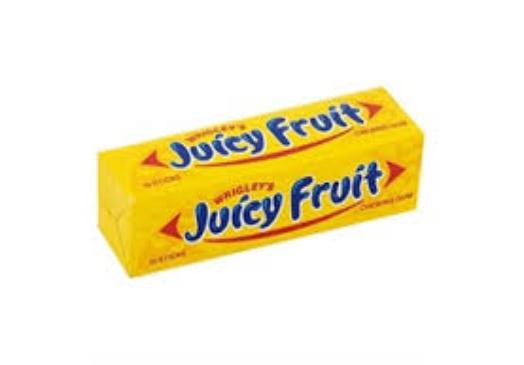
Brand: Juicy Fruit
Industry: Food